List of United States Coast Guard vice admirals

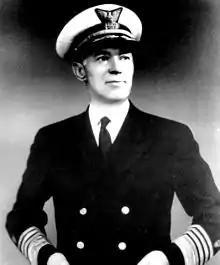
Russell R. Waesche

The first vice admiral in the Coast Guard was appointed in March 1942, following the United States entry into World War II, when Coast Guard commandant Russell R. Waesche and two Navy officers were nominated to be temporary vice admirals under a 1941 statute that authorized an unlimited number of appointments in all grades for temporary service during a national emergency. The statute technically created temporary grades only up to rear admiral, but the Senate confirmed all three officers as vice admirals anyway. Three years later, Waesche became the first four-star officer in the Coast Guard when the commandants of the Coast Guard and Marine Corps were both authorized that rank until six months after the end of the war.